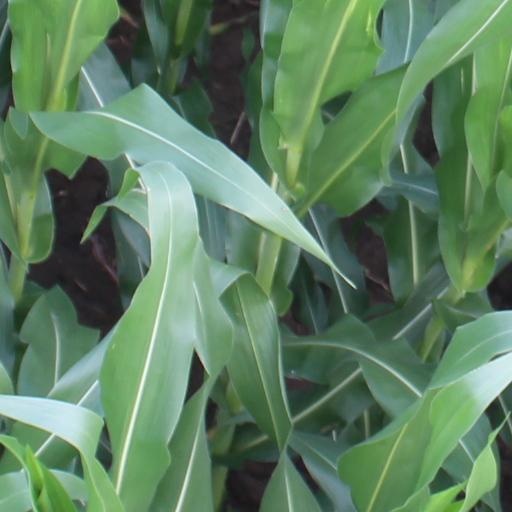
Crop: maize; corn